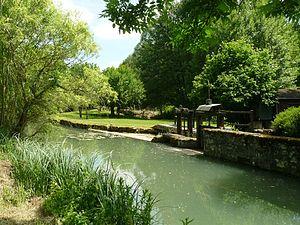
la Sonnette à Beaulieu-sur-Sonnette, Charente, France
La Sonnette est une rivière du sud-ouest de la France et un affluent du Son-Sonnette, donc un sous-affluent de la Charente. Elle arrose le département de la Charente.
Beaulieu-sur-Sonnette est une commune du Sud-Ouest de la France, située dans le département de la Charente.